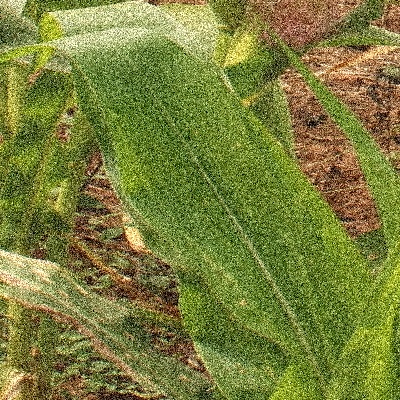
Label: Corn_(Maize)___Maize_Streak_Virus